History of Derbyshire

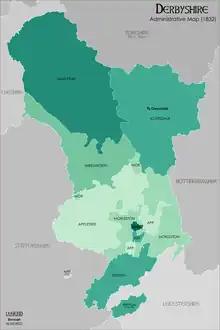
Derbyshire hundreds in 1832

Derbyshire was traditionally divided into Hundreds, namely Appletree, High Peak, Morleyston and Litchurch, Repton and Gresley, Scarsdale, Wirksworth. These were based on the six earlier Wapentakes recorded in the Domesday Book, with a split of Walecross Wapentake into Repton and Gresley and a split of Hamenstan Wapentake into High Peak and Wirksworth taking place, among other gradual changes in the Hundred or Wapentake names. Derbyshire had a detached part in north-western Leicestershire, surrounding Measham and Donisthorpe. This escaped regularisation in 1844, and was incorporated into Leicestershire in 1888 when the county councils were set up. The thin strip of Leicestershire between the exclave and Derbyshire, containing Overseal and Netherseal, is now considered part of Derbyshire. Apart from this, some parishes in historic Derbyshire, including Dore, Norton and Totley, are now in the City of Sheffield in South Yorkshire, having formerly been in the Scarsdale Wapentake.